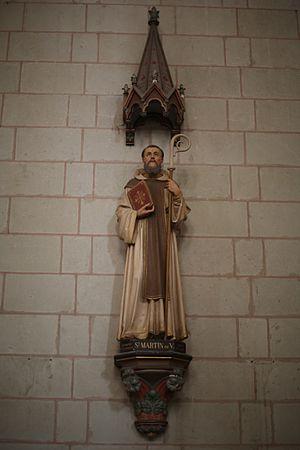
Église Saint-Martin du Lion-d'Angers
Saint Martin dit « de Vertou », mort vers 601 à Vertou, est un moine chrétien actif dans la région nantaise.